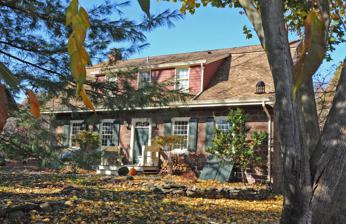
Building: William Holdrum House
Country: United States of America
Year built: 1763
Historic house in New Jersey, United States United States historic place William Holdrum House U.S. National Register of Historic Places New Jersey Register of Historic Places William Holdrum House in 2008. Show map of Bergen County, New Jersey Show map of New Jersey Show map of the United States Location 634 Midvale Court, River Vale, New Jersey Coordinates 41°1′22″N 74°0′39″W / 41.02278°N 74.01083°W / 41.02278; -74.01083 Area 6 acres (2.4 ha) Built 1763 Architect William Holdrum MPS Stone Houses of Bergen County TR NRHP reference No. 83001519 NJRHP No. 658 Significant dates Added to NRHP January 10, 1983 Designated NJRHP October 3, 1980 William Holdrum House is located in River Vale , Bergen County , New Jersey , United States. The house was built in 1763 by William Holdrum and was added to the National Register of Historic Places on January 10, 1983. See also National Register of Historic Places listings in Bergen County, New Jersey References